Shweta Shinde

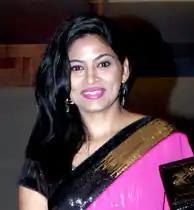
at the premiere of Deool Band

Shweta Shinde is an Indian actress and producer, known for Lagira Zala Ji's producer and "Doctor Don". She launched Vajra Production with Film director Sanjay Khambe in 2016.